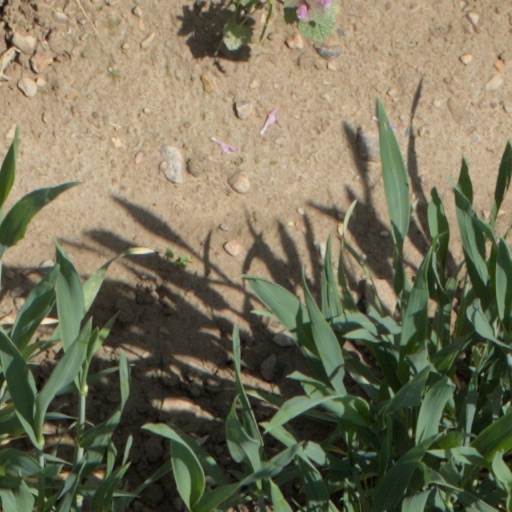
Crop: wheat